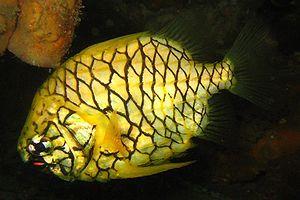
Les Béryciformes forment un ordre de poissons à nageoires rayonnées.
Le Poisson pomme de pin est un poisson nocturne qui vit sur les côtes australiennes. C'est la seule espèce du genre Cleidopus.